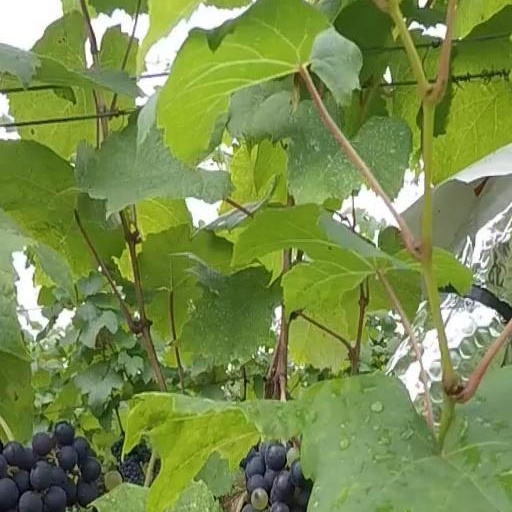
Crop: grape